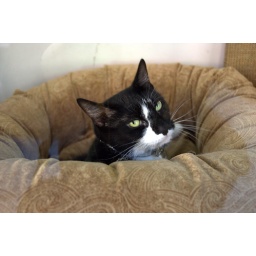
Seems to be a dog city. This cat was in a shop window for a pet supplies store in Soho.